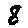
Label: 8